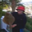
Label: flatfish